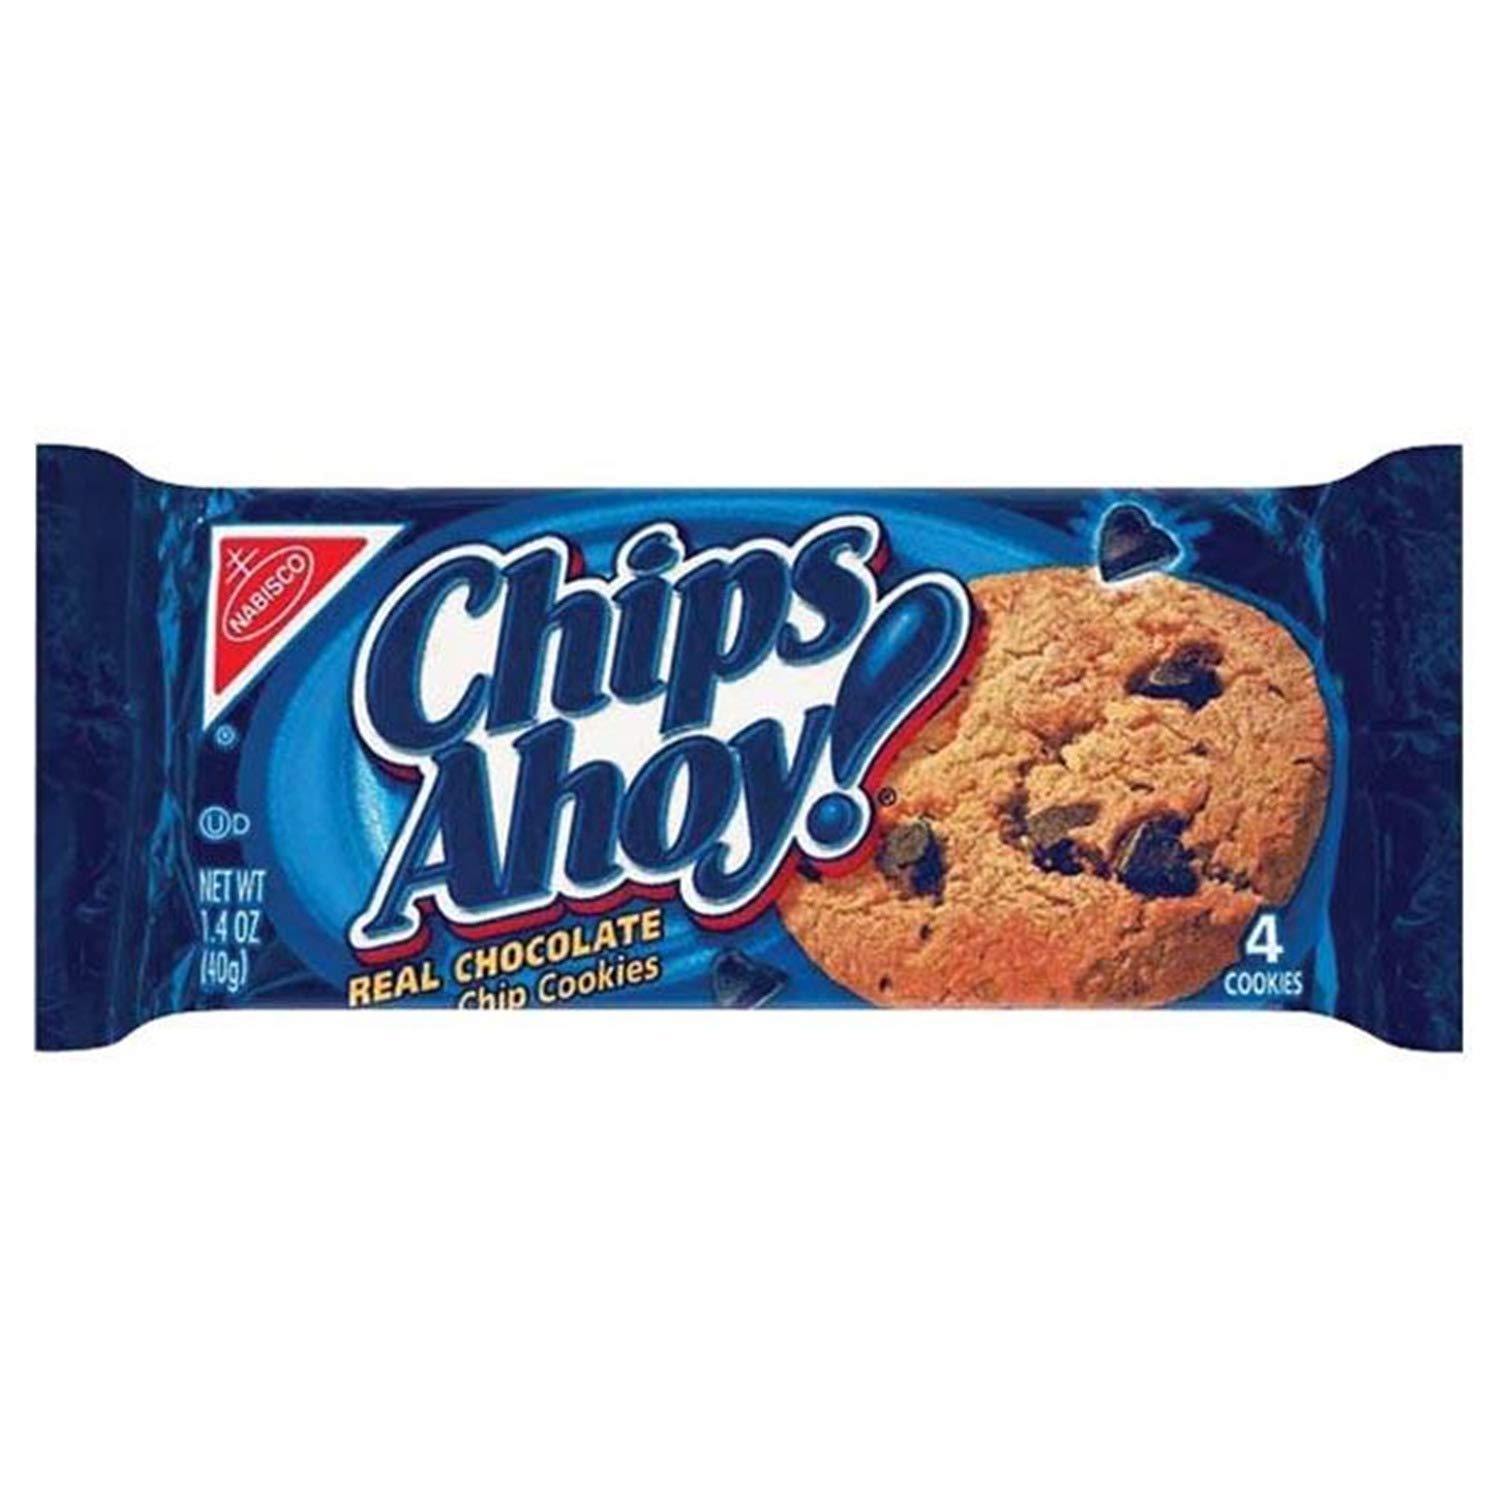
Item Name: Chips Ahoy, 4 cookies, 1.4 oz
Bullet Point: PROTEIN BAR
Product Description: Made with real chocolate and cocoa butter for rich chocolate flavor. America's best selling chocolate chip cookie which is cholesterol free.
Value: 1.4
Unit: Ounce

Price: 14.68